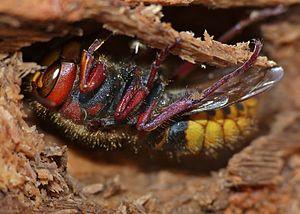
Le frelon européen est une espèce d'hyménoptères eusociaux de la famille des Vespidés ressemblant à une guêpe commune mais de taille deux fois plus importante ; il s'agit de la plus grosse des espèces de guêpes européennes.